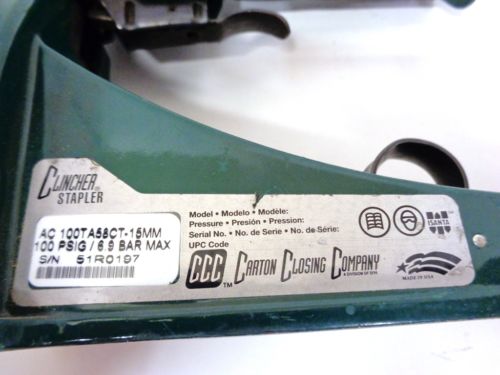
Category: stapler